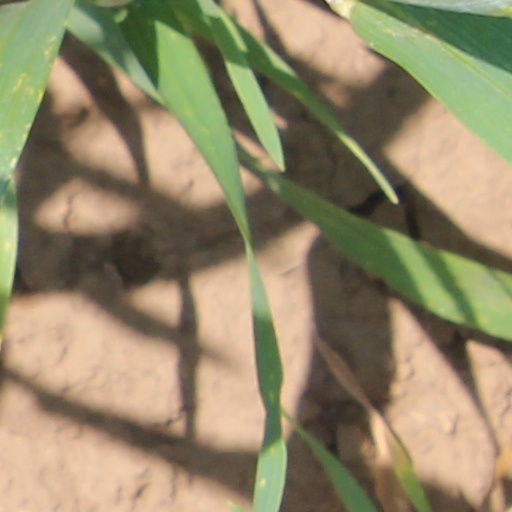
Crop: wheat